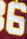
Number: 6